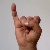
The image shows a hand gesture representing the letter 'I' in Indian Sign Language.